Châtenay, Ain

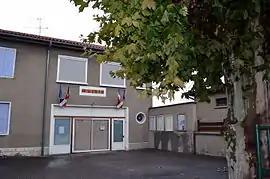
Town hall

Châtenay is a commune in the Ain department in eastern France.